Indonesian Army Aviation Center

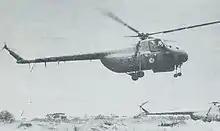
Indonesian Army Mil Mi-4

The Indonesian army aviation was born in 1959 - the beginning of Guided Democracy - when the doctrine of Heliborne Troops or Air Mobile was being developed in various countries. In Sarawak during the period of the Indonesia–Malaysia confrontation the British SAS launched an air assault operation with Westland Wessex helicopter containing 16 personnel. During the Vietnam War, the United States Army operated in the form of Air Cavalry by the 1st Cavalry Division and Sky Soldiers by the 173rd Airborne Brigade using UH-1N Huey, UH-1 Iroquois and CH-47 Chinook helicopters supported by AH-1S attack helicopter Cobra and CH-54 Flying Crane. In Algeria, the French Army conducted a similar operation earlier with the Alouette III. The Soviet Union would only commence its air assault work in 1979 during the Soviet invasion of Afghanistan.